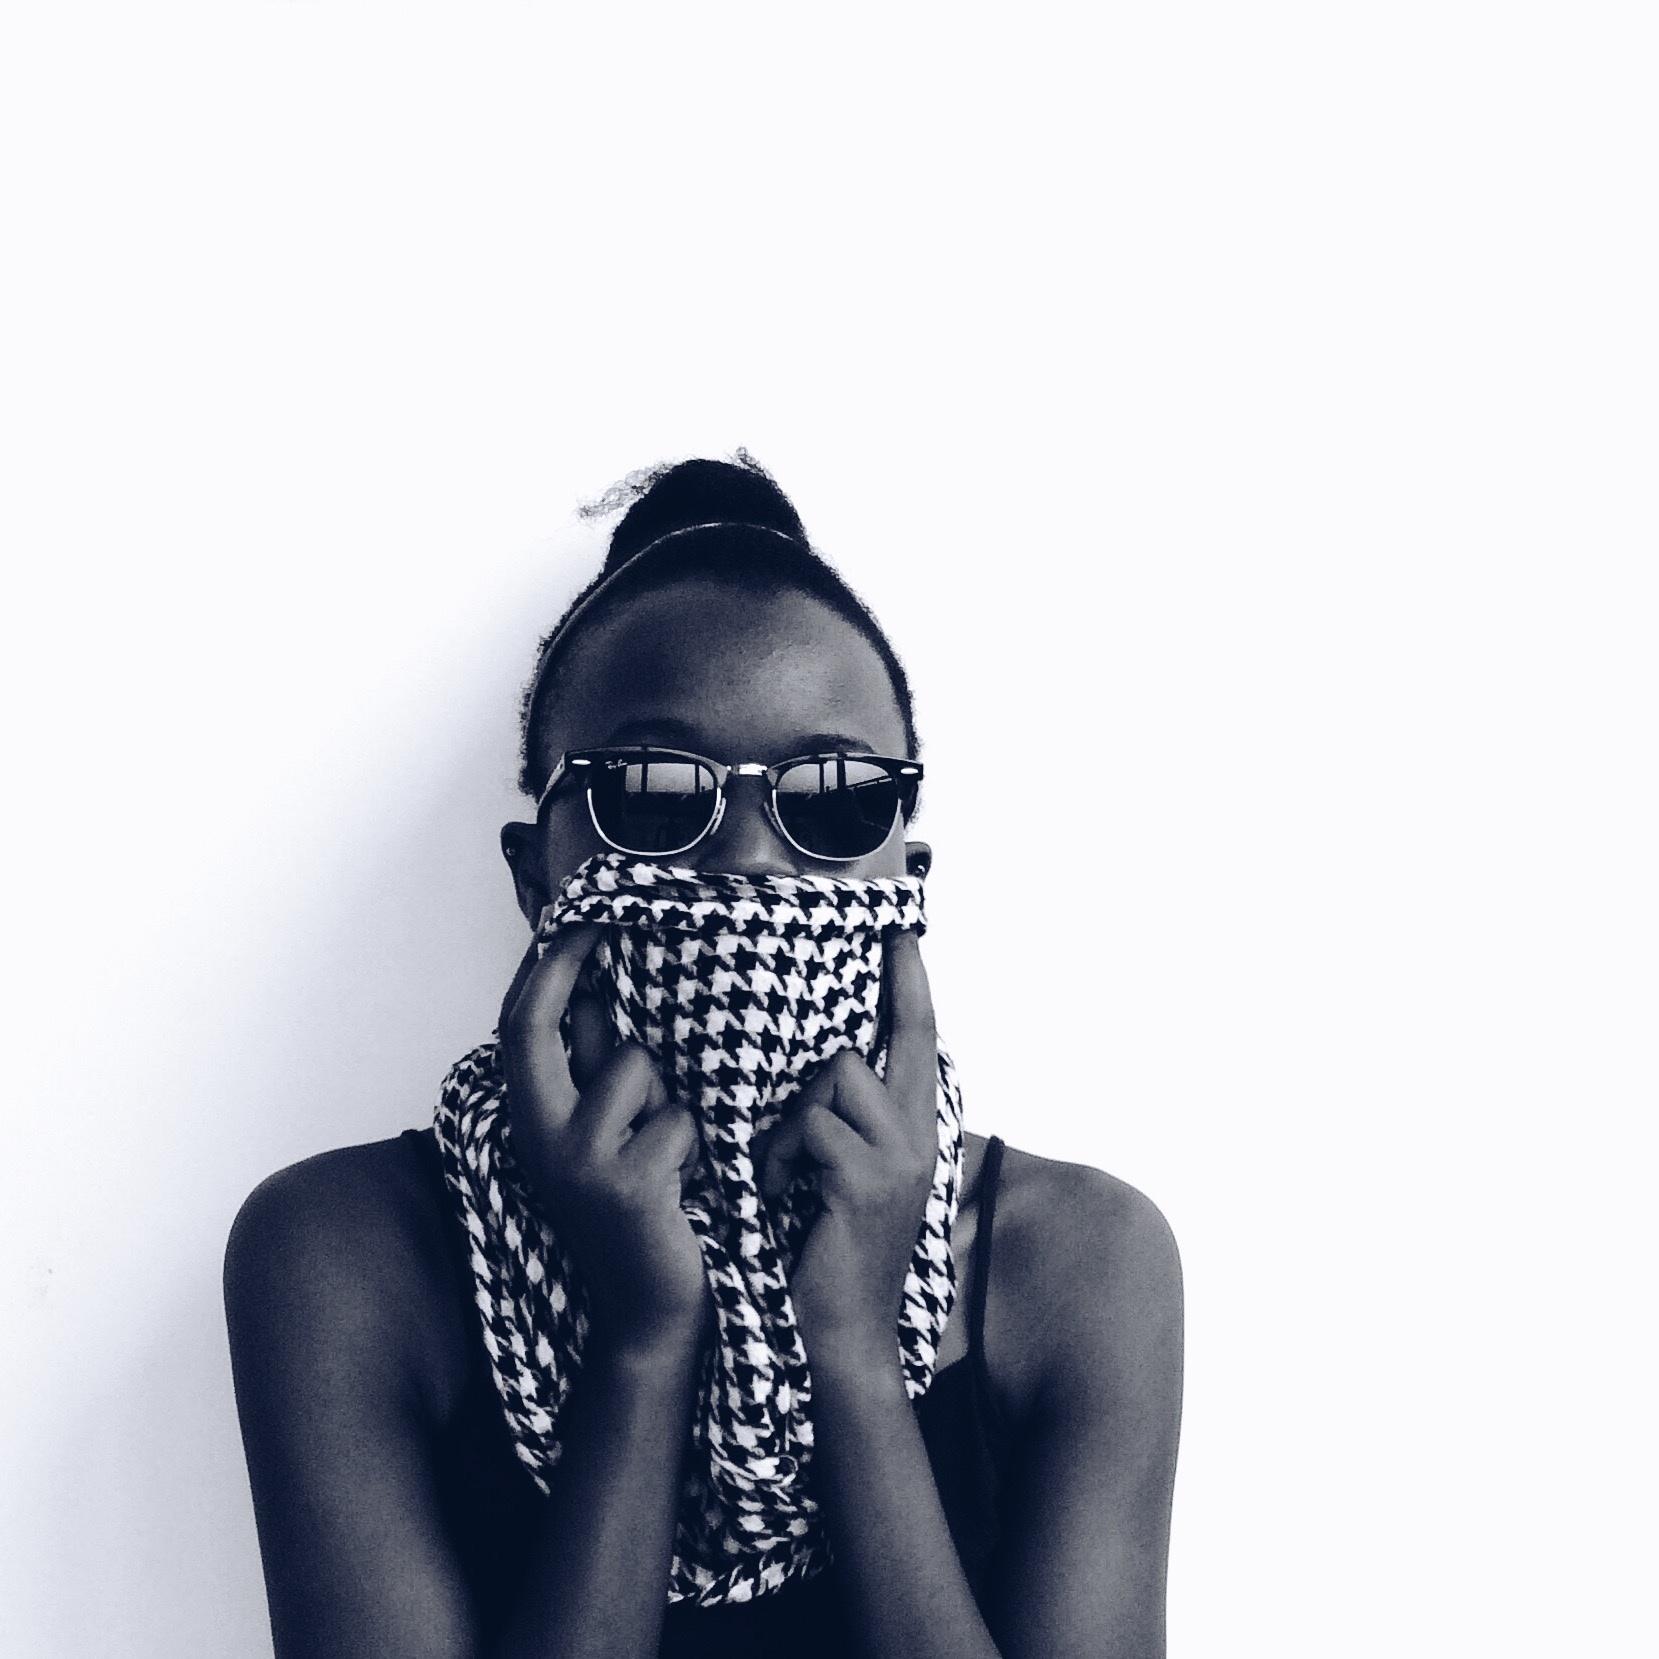
face, illustration, glasses, head